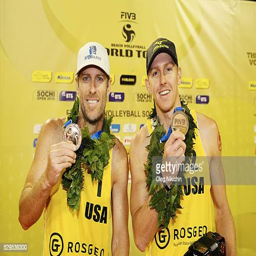
olympic athlete and man during day